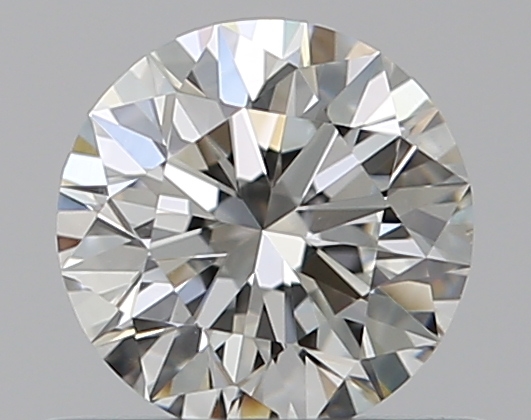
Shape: round
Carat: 0.5
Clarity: VS1
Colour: H
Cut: EX
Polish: EX
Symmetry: EX
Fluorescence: N
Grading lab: GIA
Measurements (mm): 5.04 x 5.07 x 3.17